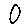
Label: 0